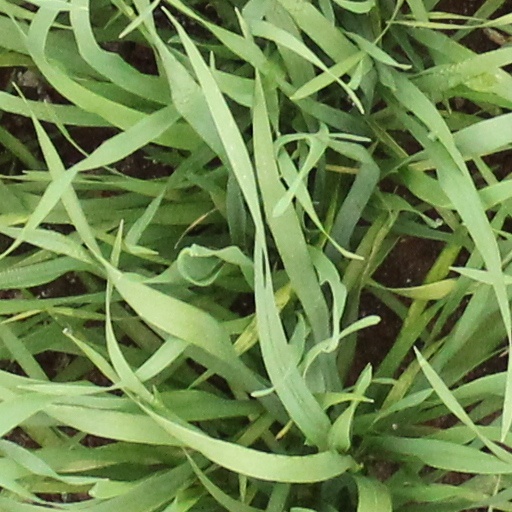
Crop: wheat